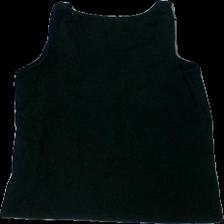
View: back
Type: Tank top
Category: Children
Brand: Not in the list
Brand text on label: basic u
Colors: Black
Material: 100% bomull
Cut: C-collar
Size: 134
Season: All
Price range: <50
Recommended usage: Reuse
Description: linne